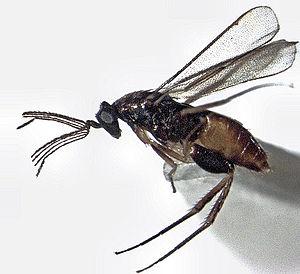
Elasmus est un genre d'hyménoptères de la famille des Eulophidae qui comprend environ 200 espèces.